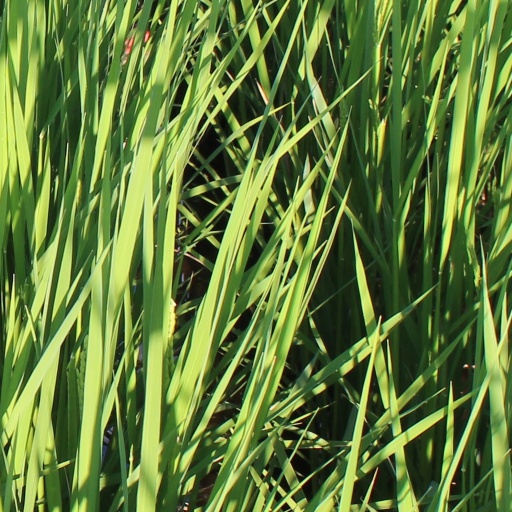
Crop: rice